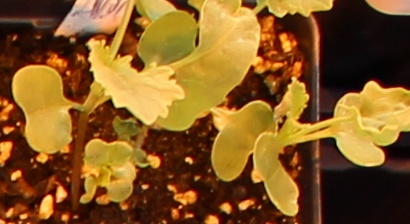
Label: Canola